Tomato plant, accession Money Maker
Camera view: tilt-top (135 deg); turntable rotation: 30 degrees
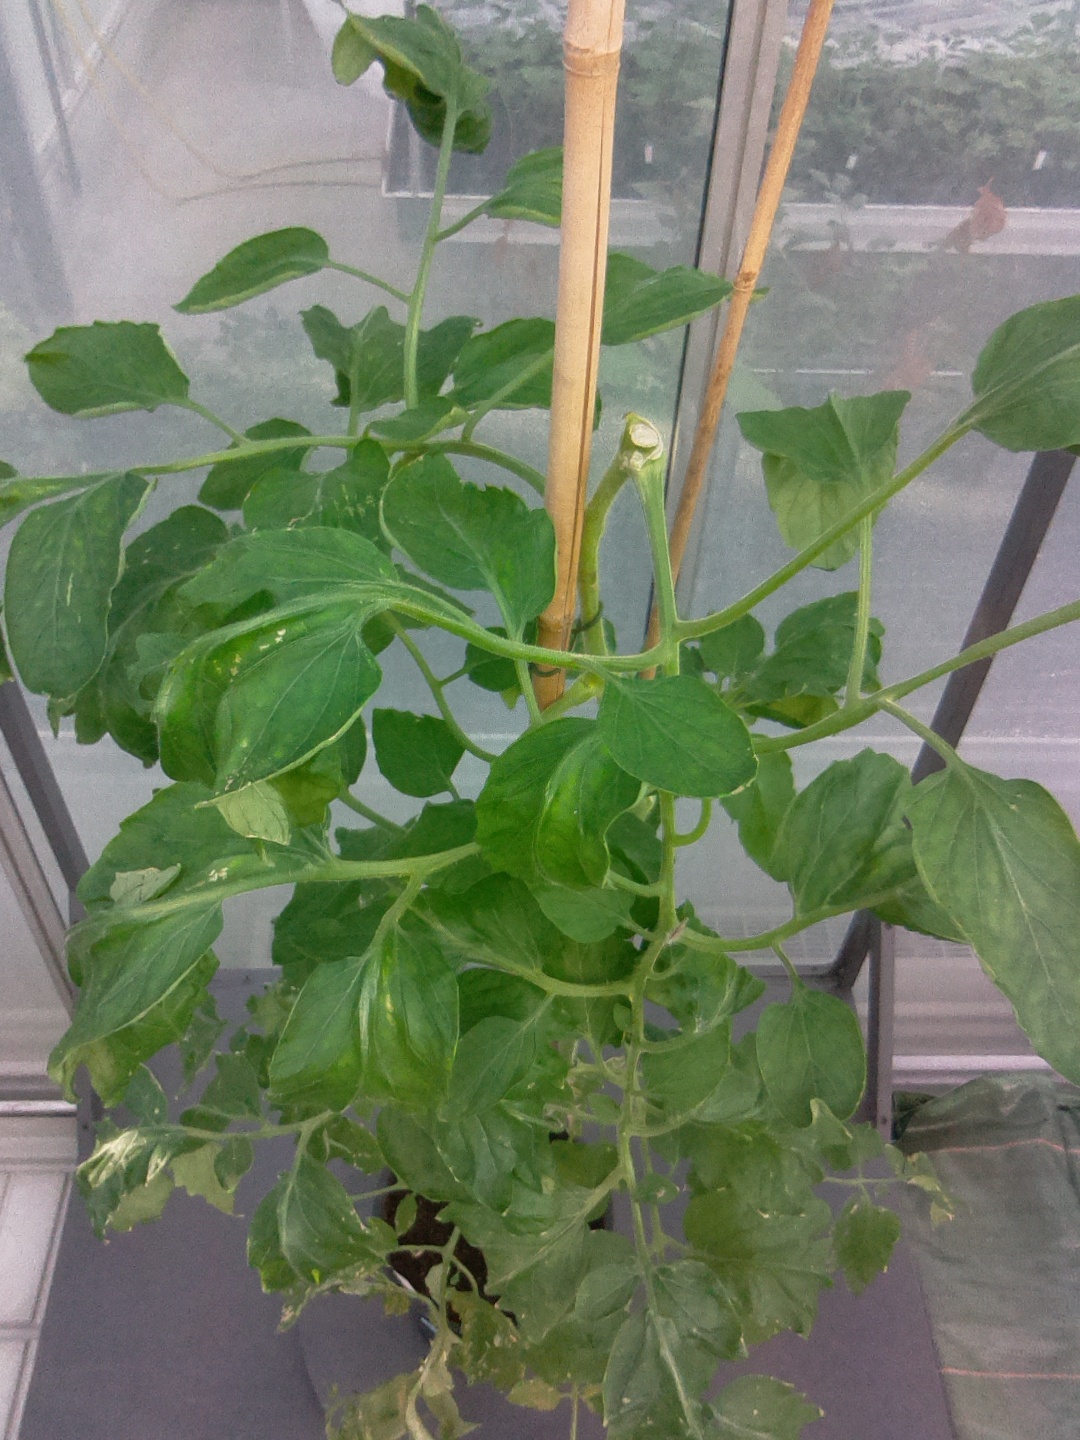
BBCH growth stage 29: 90%-100% Side shoots formed